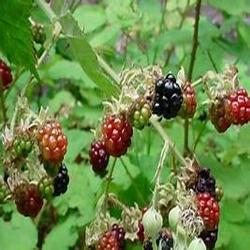
Label: Blackberry